Michel Besnier

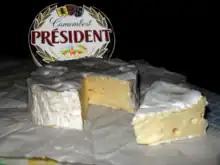
Président camembert.

Besnier started his career at the family business alongside his father in 1946. After his father died in 1955, he became its chief executive officer.